Rutherford County, North Carolina

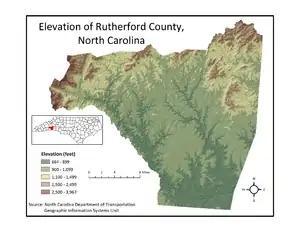
Rutherford County Elevation

According to the U.S. Census Bureau, the county has a total area of , of which is land and (0.32%) is water.